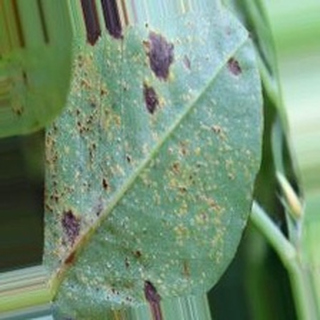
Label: groundnut_rust